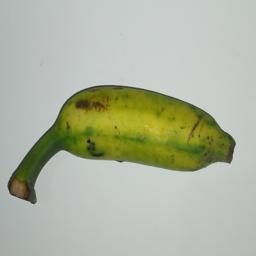
Ripeness: Green